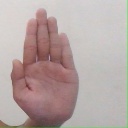
अक्षर: ध